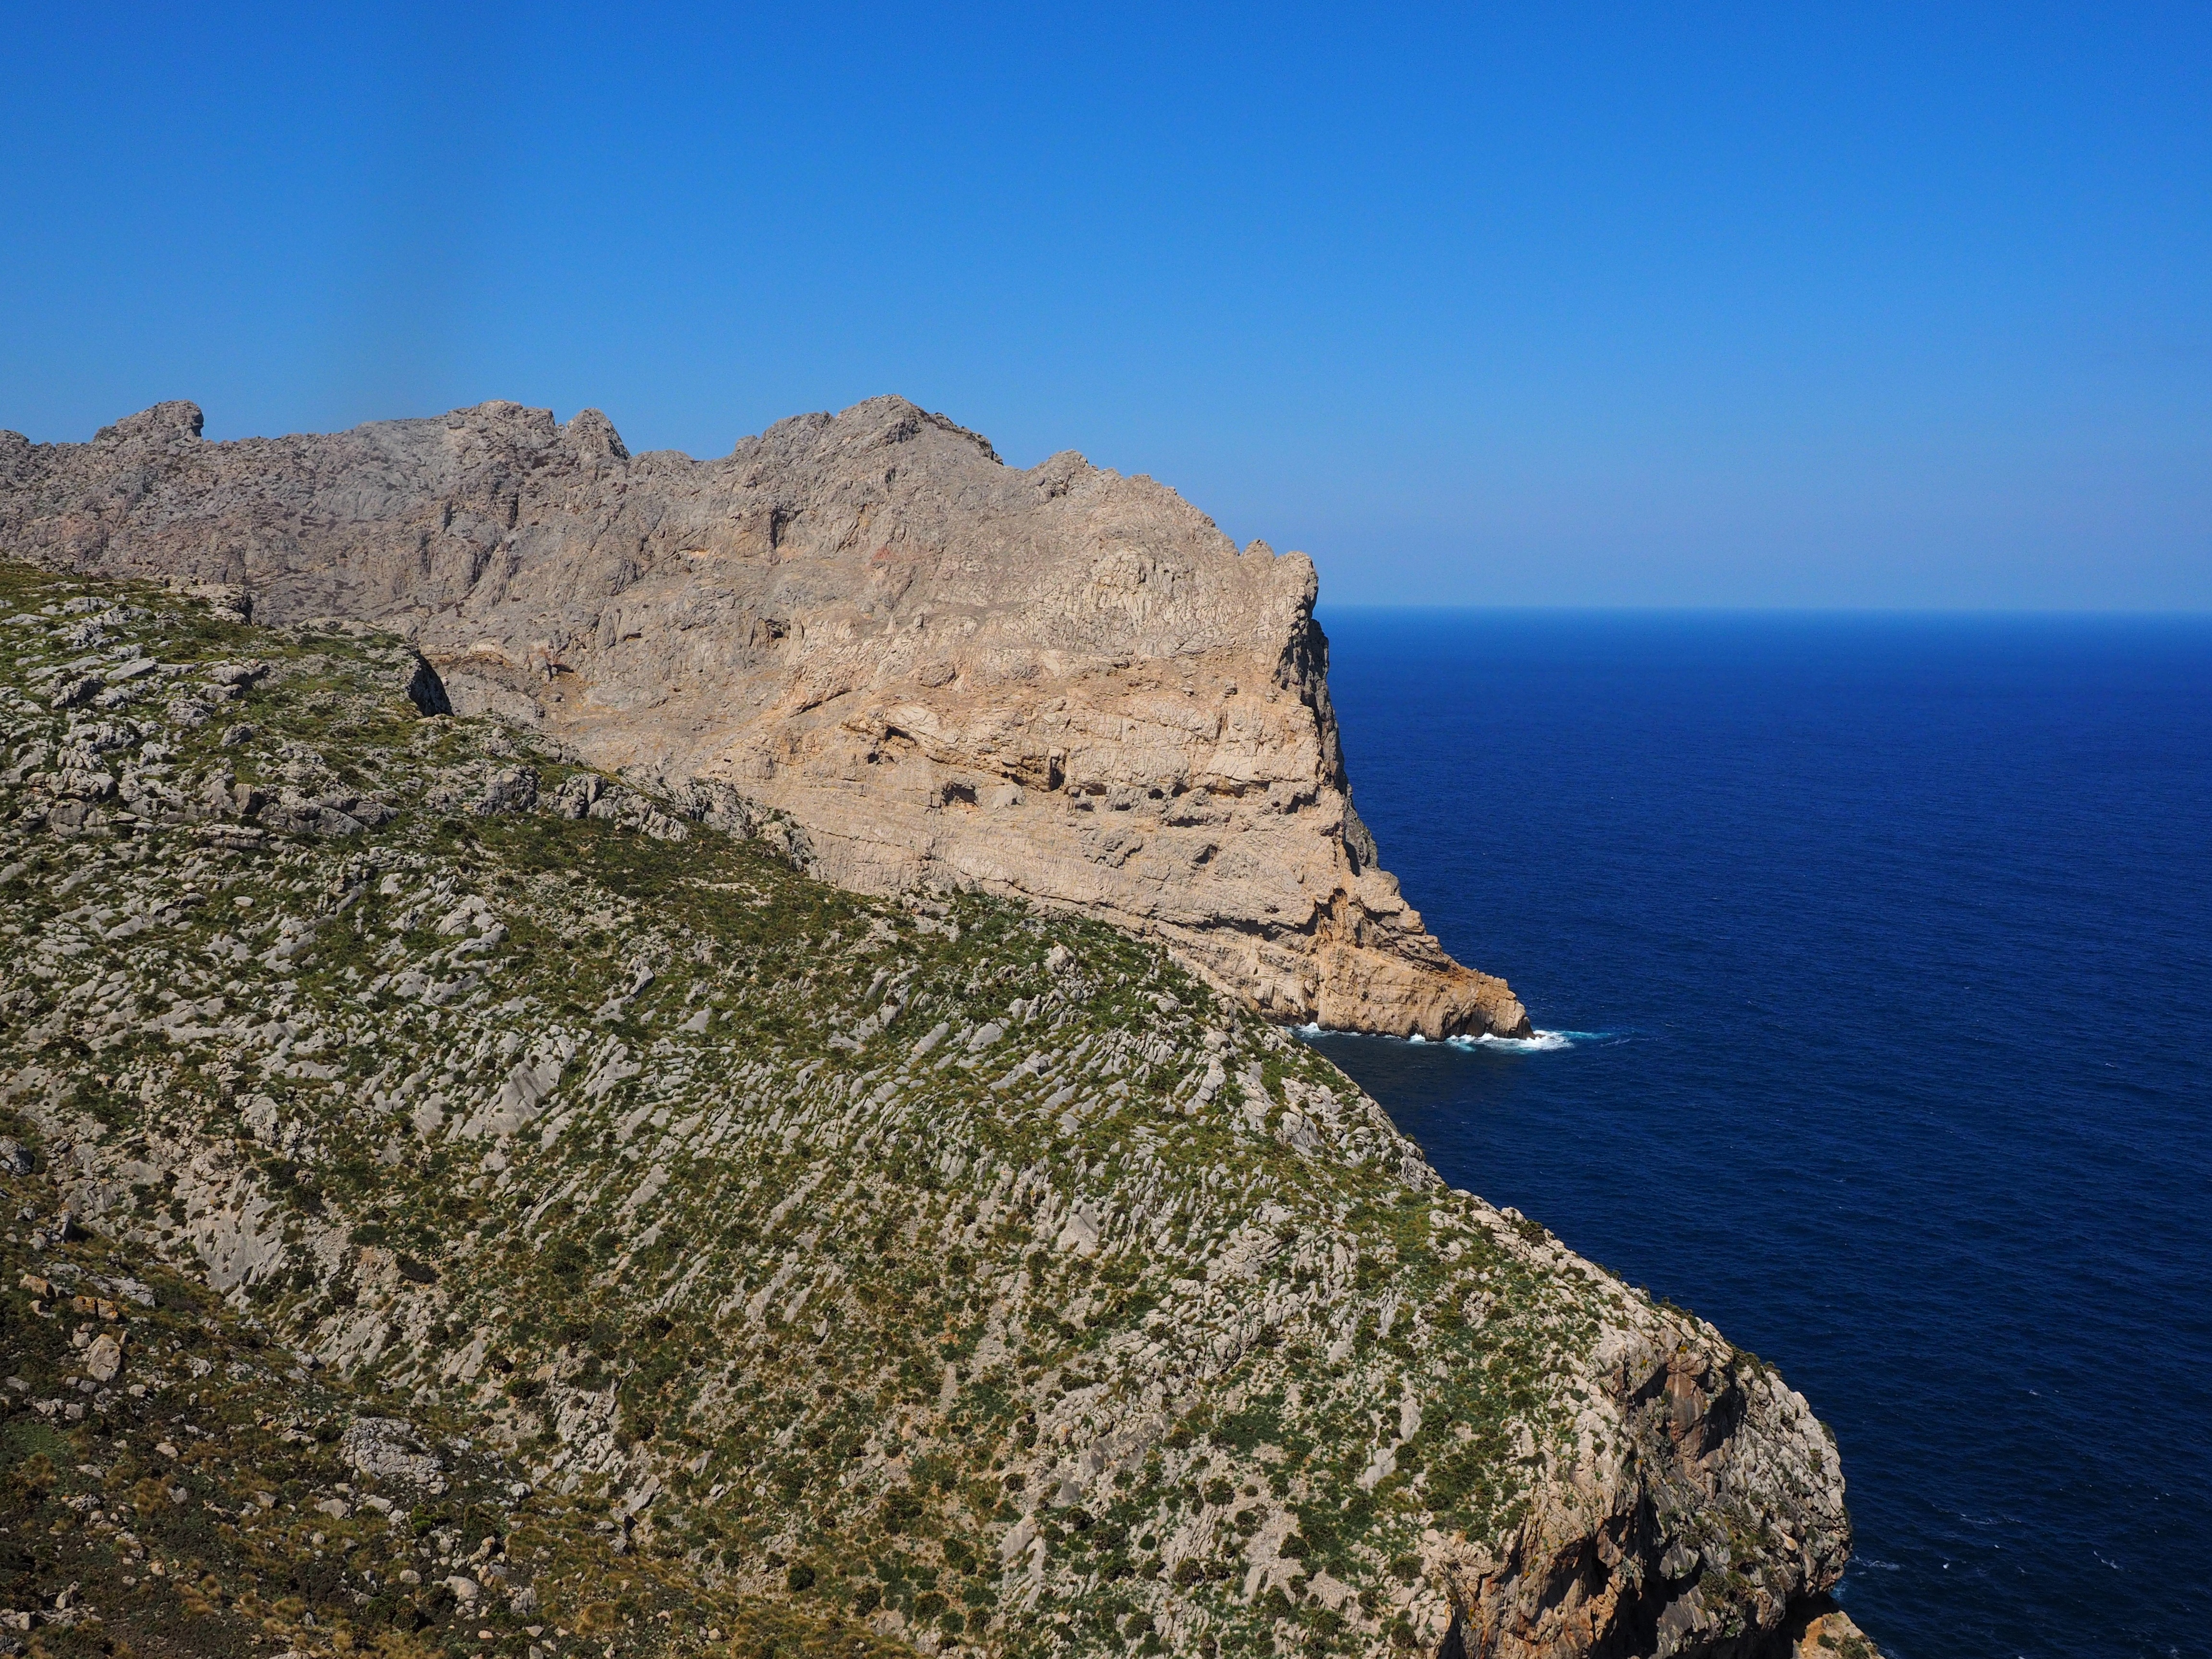
landscape, sea, coast, rock, ocean, horizon, mountain, shore, adventure, cliff, mediterranean, bay, steep, terrain, ridge, geology, mallorca, wide, rocky coast, cape, landform, balearic islands, cap formentor, serra de tramuntana, geographical feature